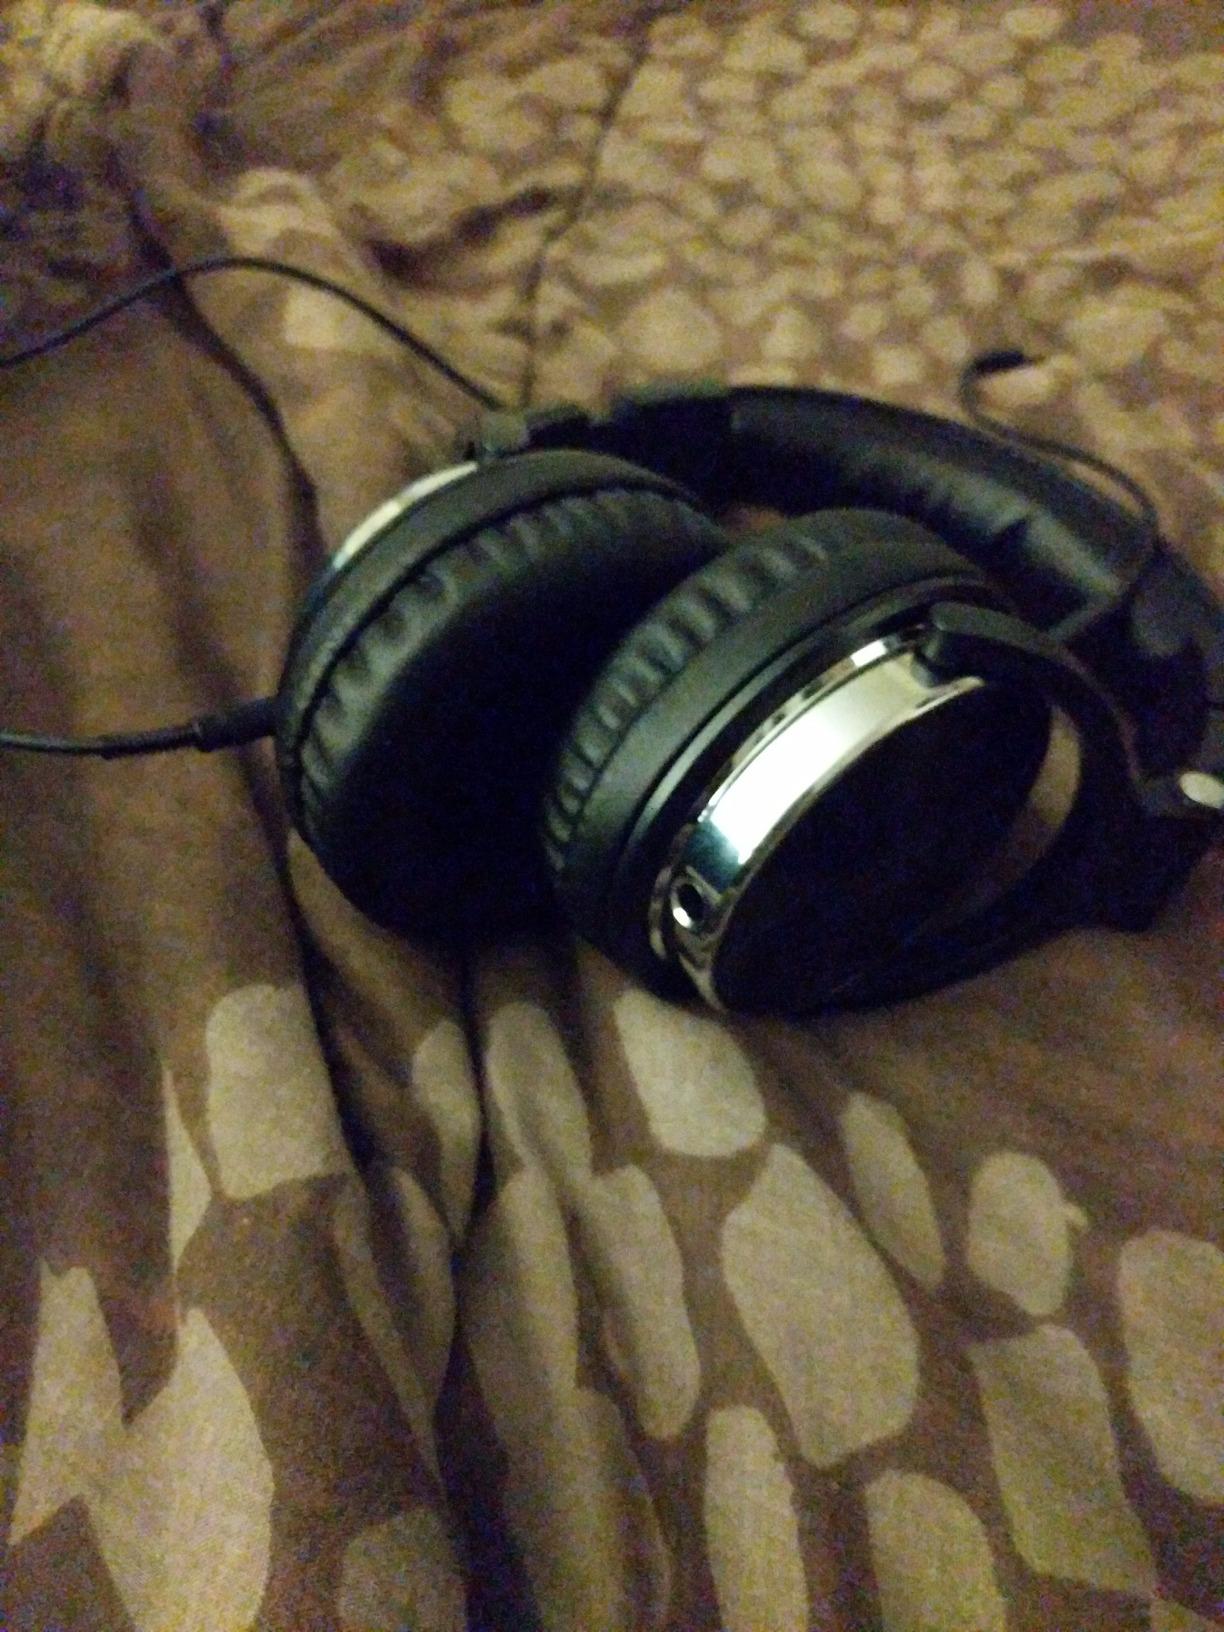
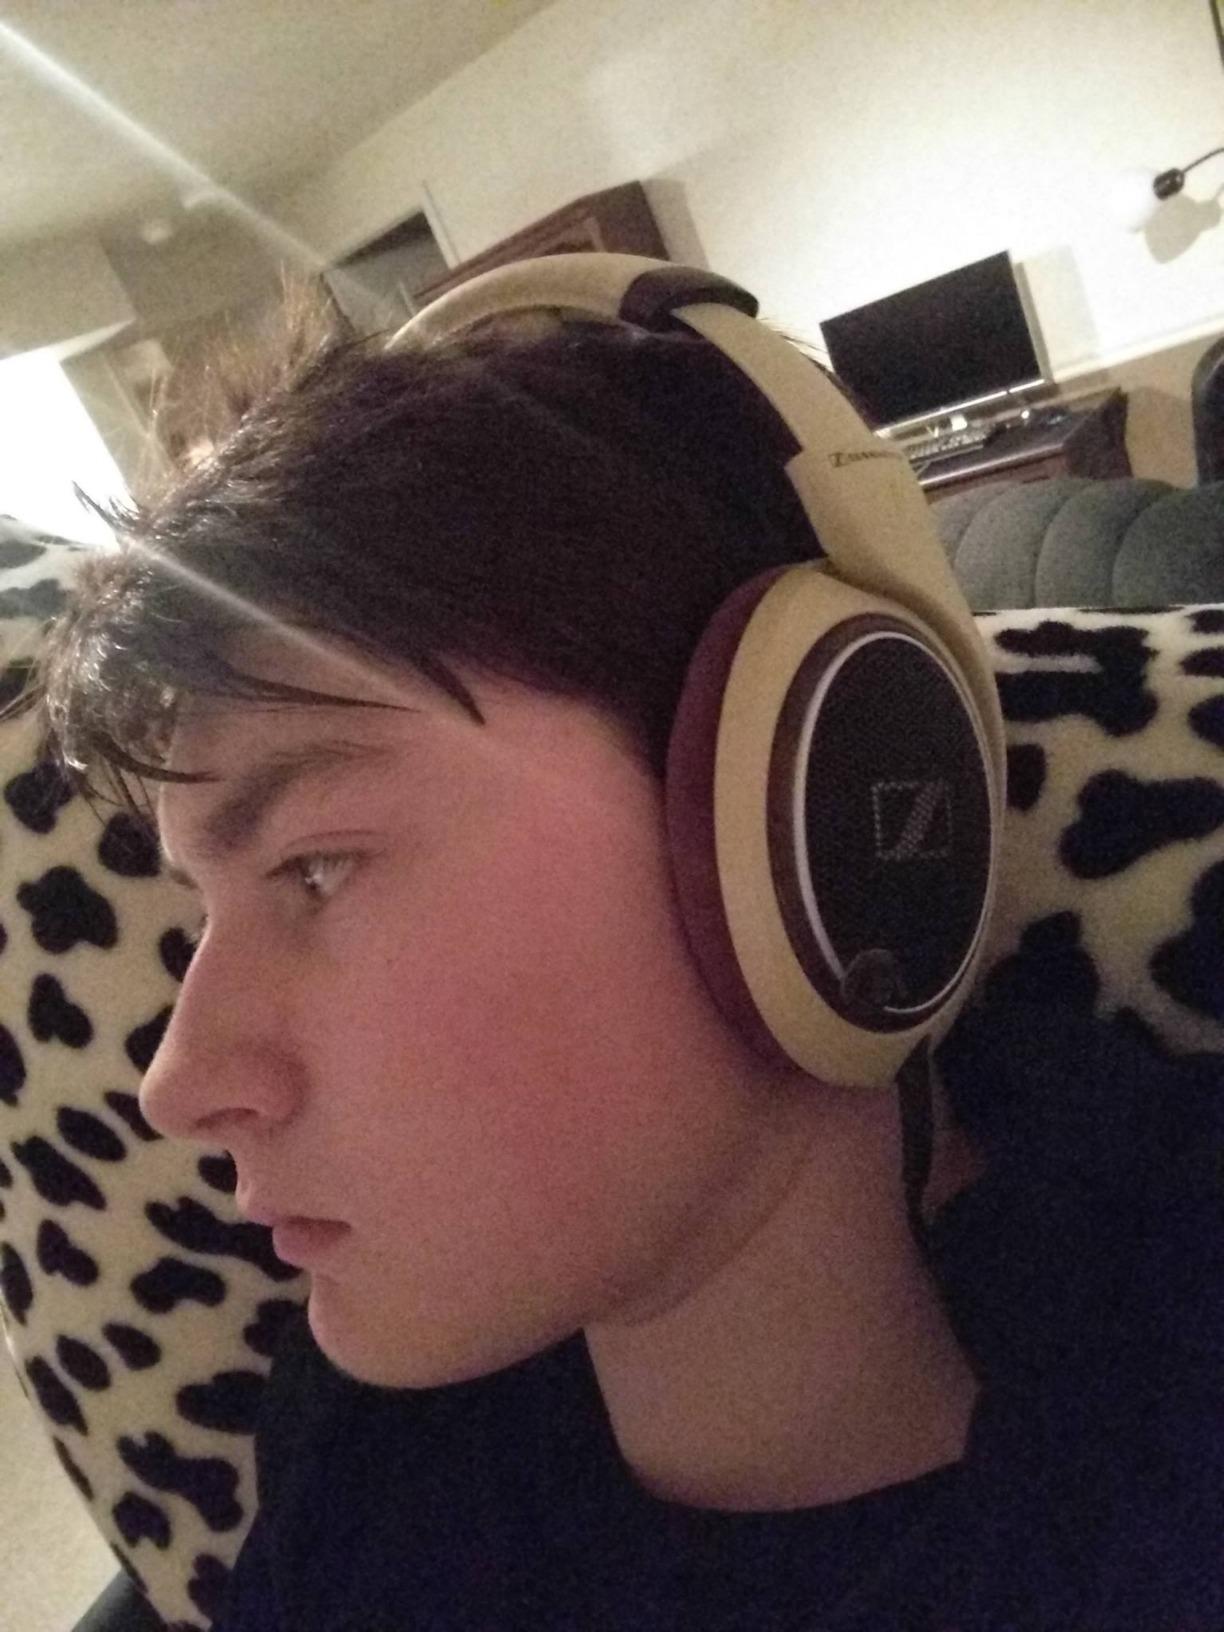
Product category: headphones
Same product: no